Arvid Karlsteen

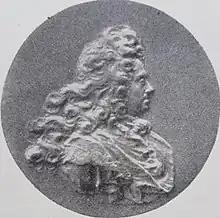

Arvid Karlsteen (16 March 1647 – 3 May 1718) was a Swedish medal engraver and portrait miniaturist.